Seaton Carew Golf Club

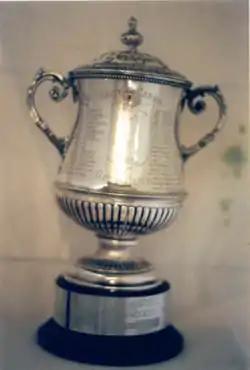
The 5th Gray Trophy a "solid Silver" cup purchased by Major Gray in 1893. Won outright by G Pyman in February 1900. Now used as the "Pyman Cup - Seaton Carew Trophy" at Harrogate Golf Club

Other notable wins for Kay came against other great names in golf, he played Huddersfield professional Alexander Herd who was described as "one of the finest golfers of his day" defeating him on 30 June 1894 and also with several championships to his name the well known golfer Mungo Park. Against Park, over the 72 holes, Kay was 11 up at home and 8 up away, thereby winning the match by 19 holes and perhaps more importantly the stake money of £20. A professional called Chisholm, whose home club was Redcar, suffered even greater embarrassment when he was defeated by Kay with a score of 25 up and 24 to play in a 72-hole match on his home course.